Milky Way

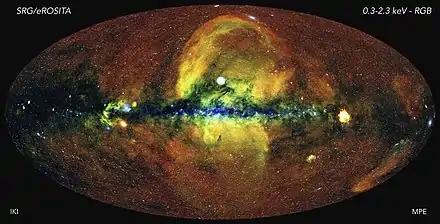
All-sky x-ray image

The Milky Way is one of the two largest galaxies in the Local Group (the other being the Andromeda Galaxy), although the size for its galactic disc and how much it defines the isophotal diameter is not well understood. It is estimated that the significant bulk of stars in the galaxy lies within the diameter, and that the number of stars beyond the outermost disc dramatically reduces to a very low number, with respect to an extrapolation of the exponential disk with the scale length of the inner disc.